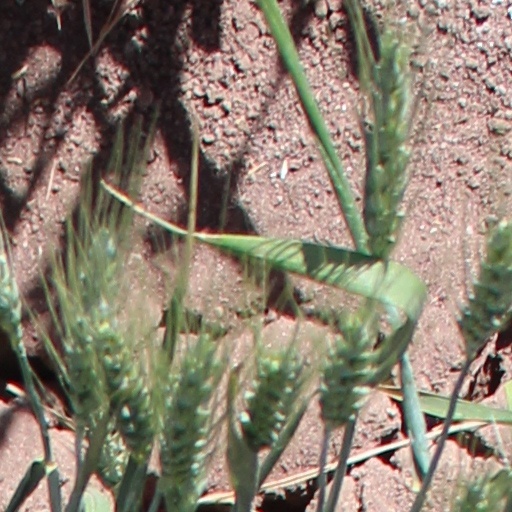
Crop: wheat